Glenn Brown (artist)

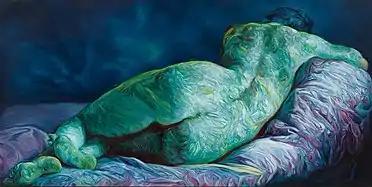
'On the Way to the Leisure Centre' (2017) Oil on panel, 122 x 244 cm

The subject matters of Glenn Brown's paintings range from science-fiction landscapes to abstract compositions and figurative images based on art historical references. Most paintings share a morbid, almost creepy atmosphere, which is especially underlined by the incorporation of certain unsightly physical features of his figures such as yellowish decaying teeth, translucently white blind-looking eyeballs, unnatural skin colours and suggestions of foulness and smell emanating from figures' bodies. Brown: "I like my paintings to have one foot in the grave, as it were, and to be not quite of this world. I would like them to exist in a dream world, which I think of as being the place that they occupy, a world that is made up of the accumulation of images that we have stored in our subconscious, and that coagulate and mutate when we sleep."